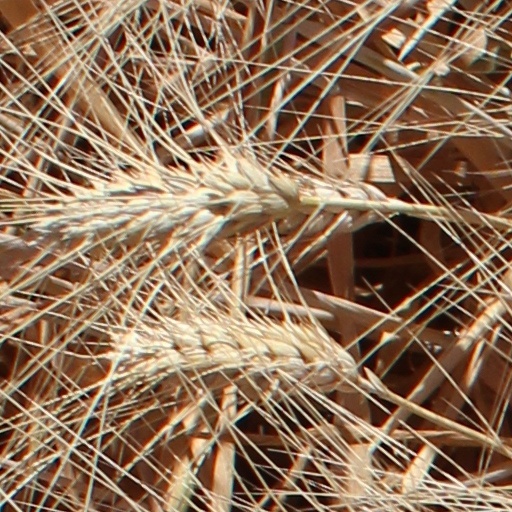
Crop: wheat